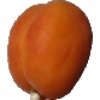
Label: Apricot 1